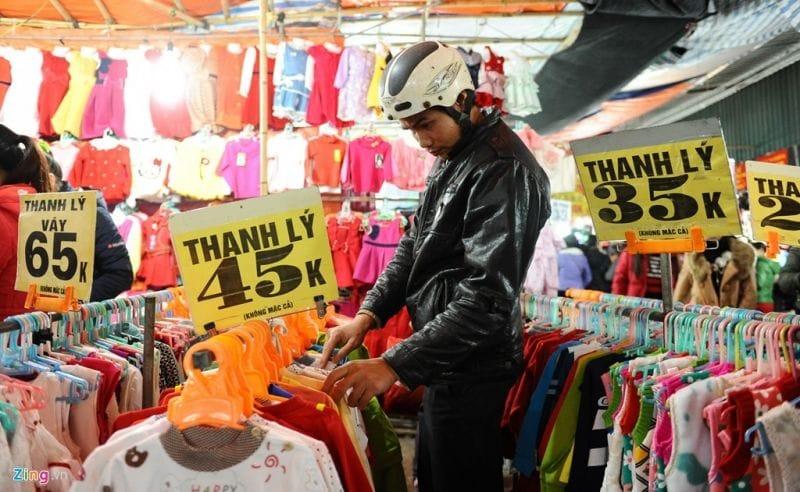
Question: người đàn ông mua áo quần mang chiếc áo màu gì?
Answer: người đàn ông mang áo màu đen